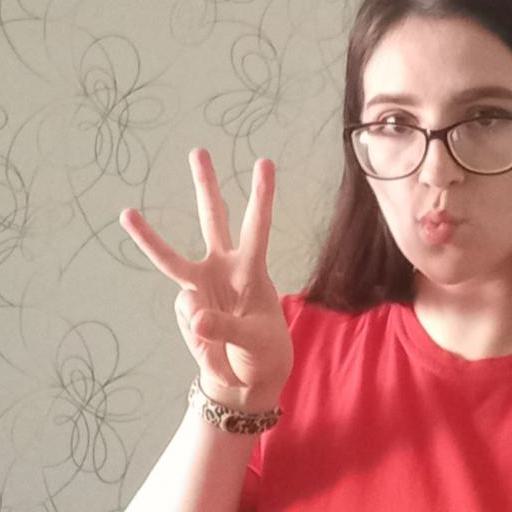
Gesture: three